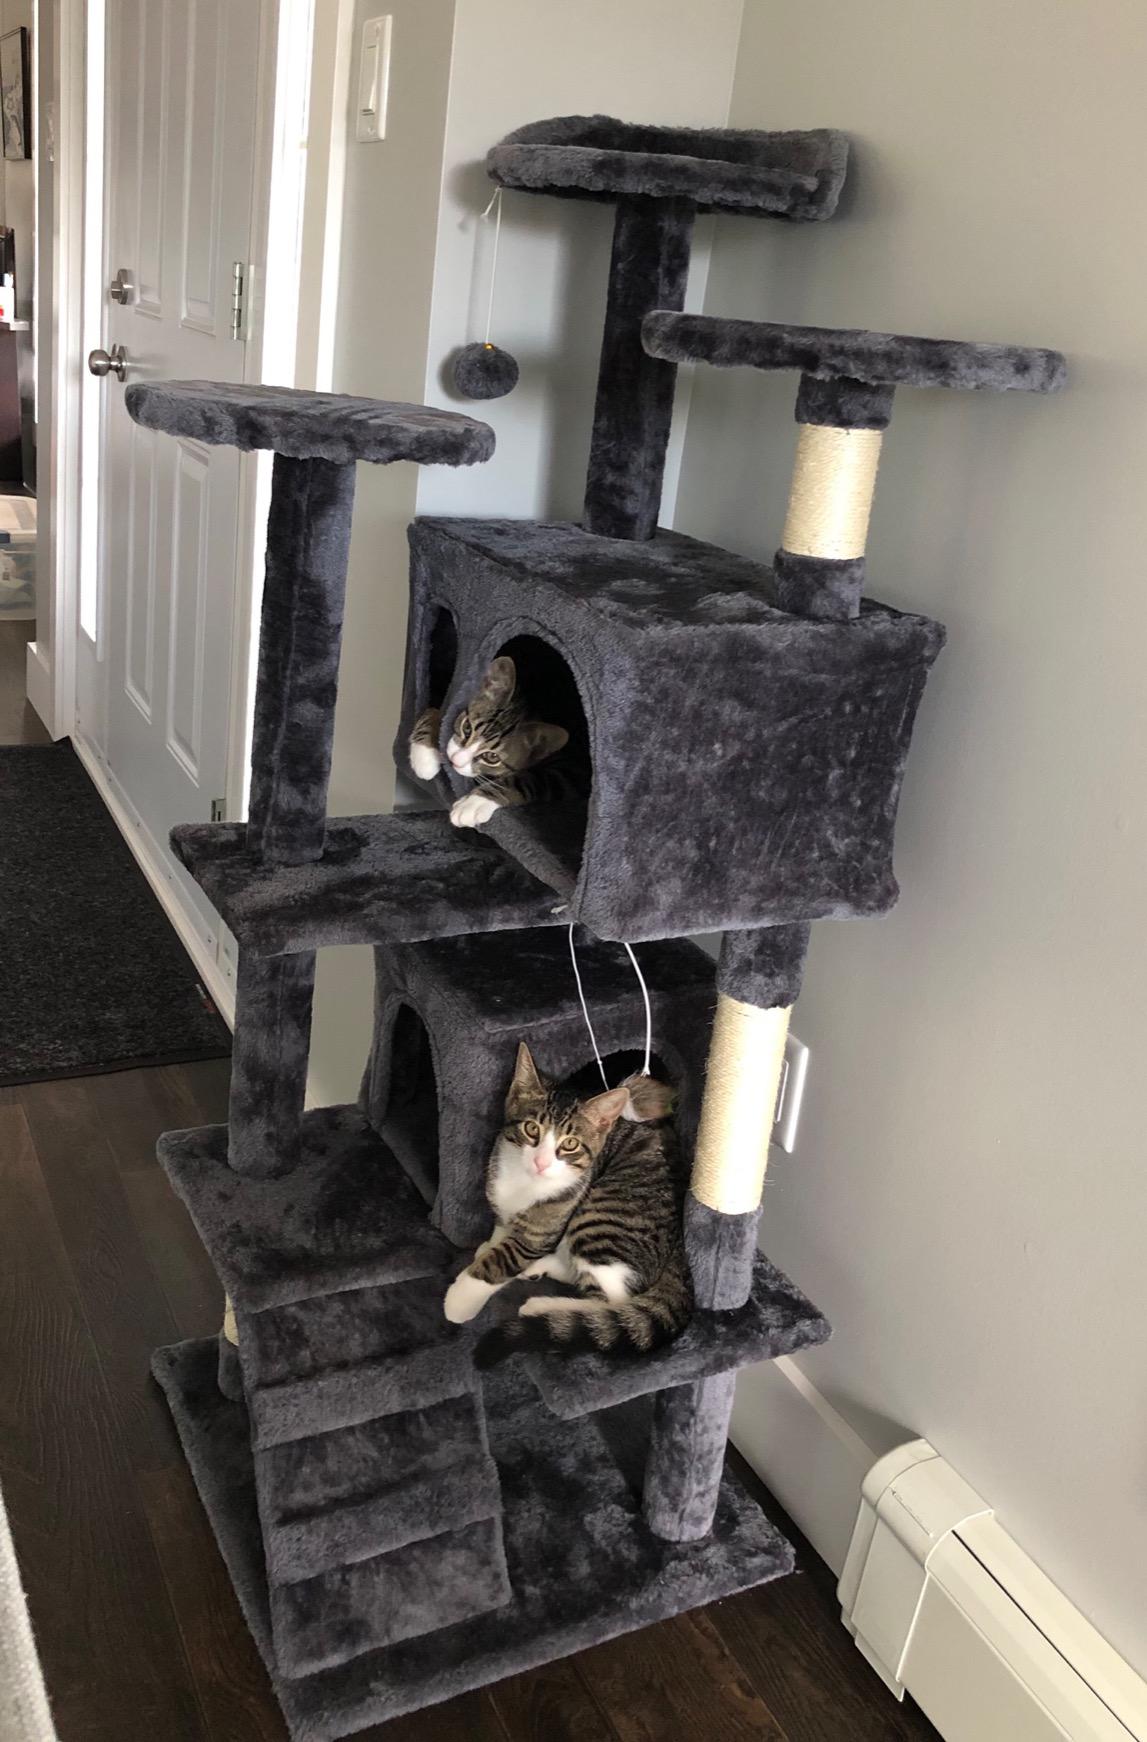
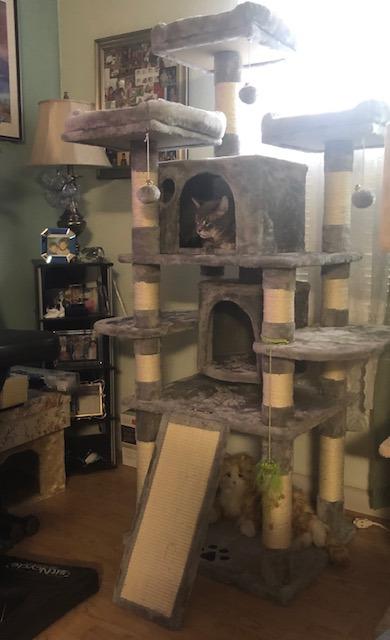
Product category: items_cat tree
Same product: no